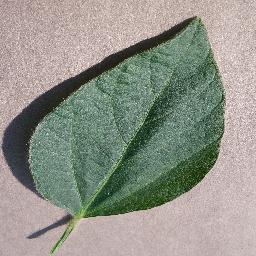
Label: Soybean___healthy